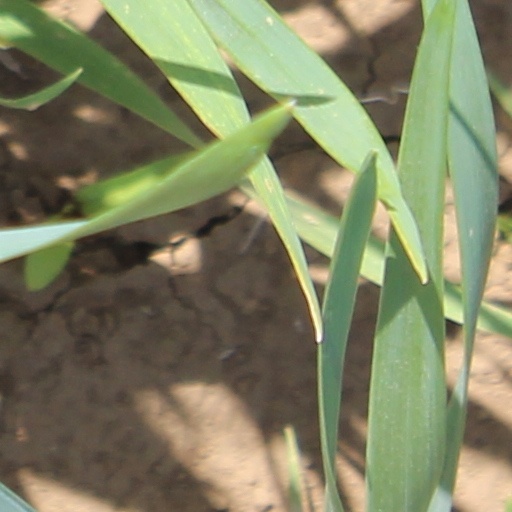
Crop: wheat